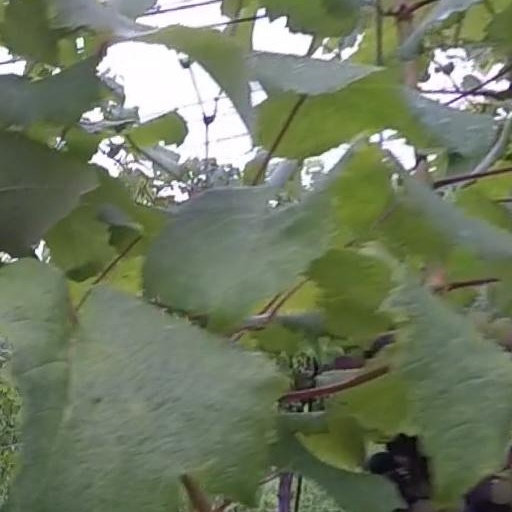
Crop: grape